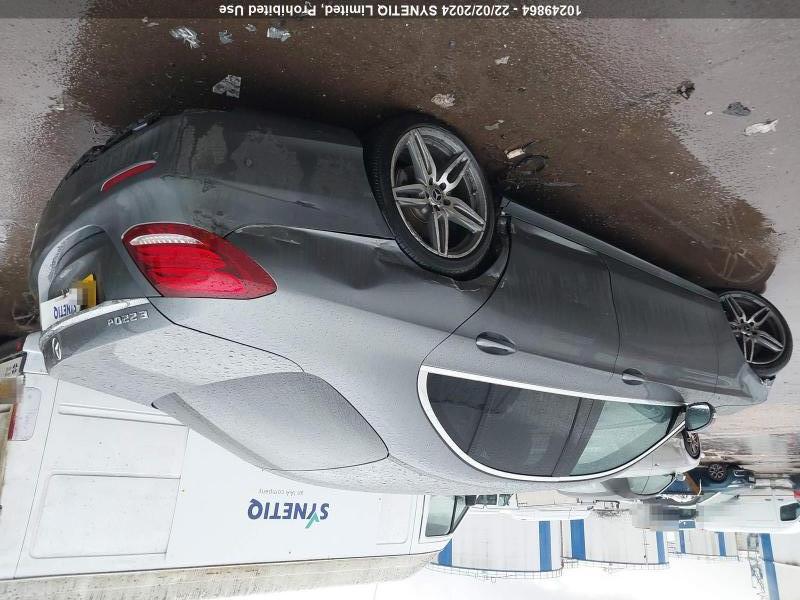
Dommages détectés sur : aile avant gauche, aile arrière gauche, pare-choc arrière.
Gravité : mineur